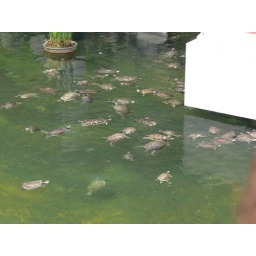
All the turtles in the water at the temple